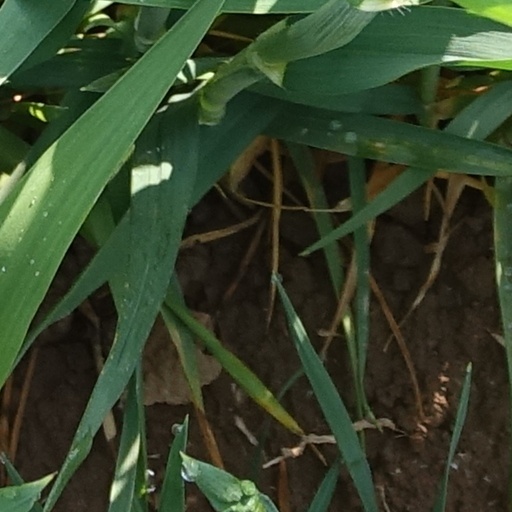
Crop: wheat